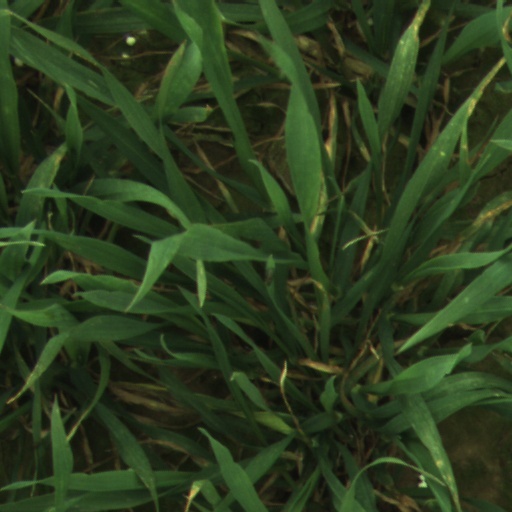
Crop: wheat